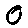
Label: 0